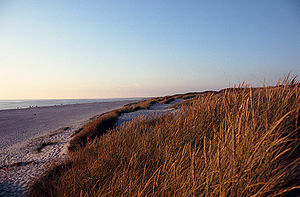
Vestkysten
Solnedgang Vestkysten ved Henne Strand
Ikke at forveksle med Vestkysten.